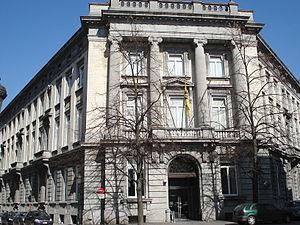
Péristyle du Parlement flamand, à l'angle de la rue Ducale (à gauche) et de la rue de la Presse (à droite), à Bruxelles (Belgique). Anciennement Hôtel des Postes et de la Marine (1905, arch. Joseph Benoît), siège du Parlement flamand depuis 1987, après divers aménagements, dont la construction d'une verrière au-dessus de la cour intérieure pour y abriter un hémicycle.